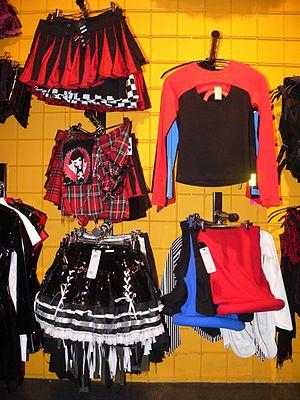
Éléments de mode Goth Aucune de ces photographies n'aurait été possible sans l'aimable autorisation du magasin Maniak du Flon, à Lausanne, que nous remercions chaleureusement.